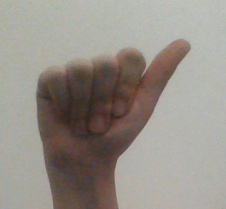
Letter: dhad